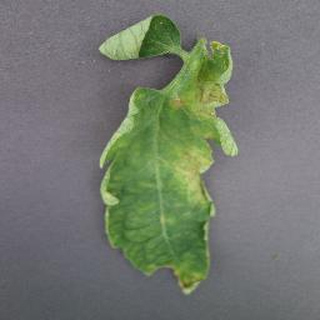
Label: tomato_late_blight